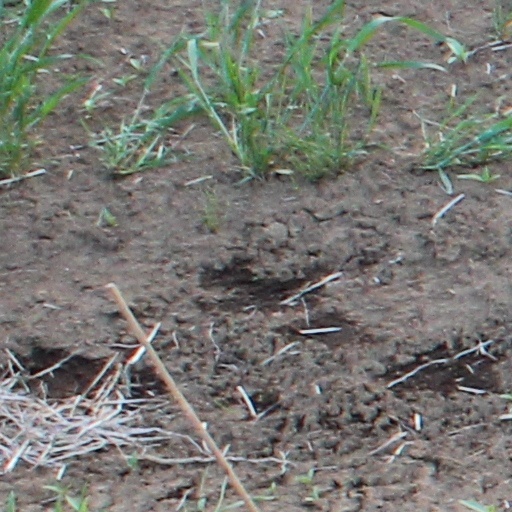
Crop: wheat